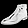
Label: Ankle boot